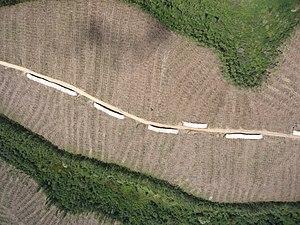
Vue aérienne (par drone) d'une exploitation de monoculture d'arbre par coupe rase à partir d'une route forestière, avec aires de stockage et dépôts de bois
L’exploitation forestière est un processus de production s’appliquant à un ensemble d’arbres en vue de leur acheminement vers un site de valorisation. L'exploitation est souvent réalisée dans le cadre de l'application d'un aménagement.